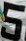
Number: 5